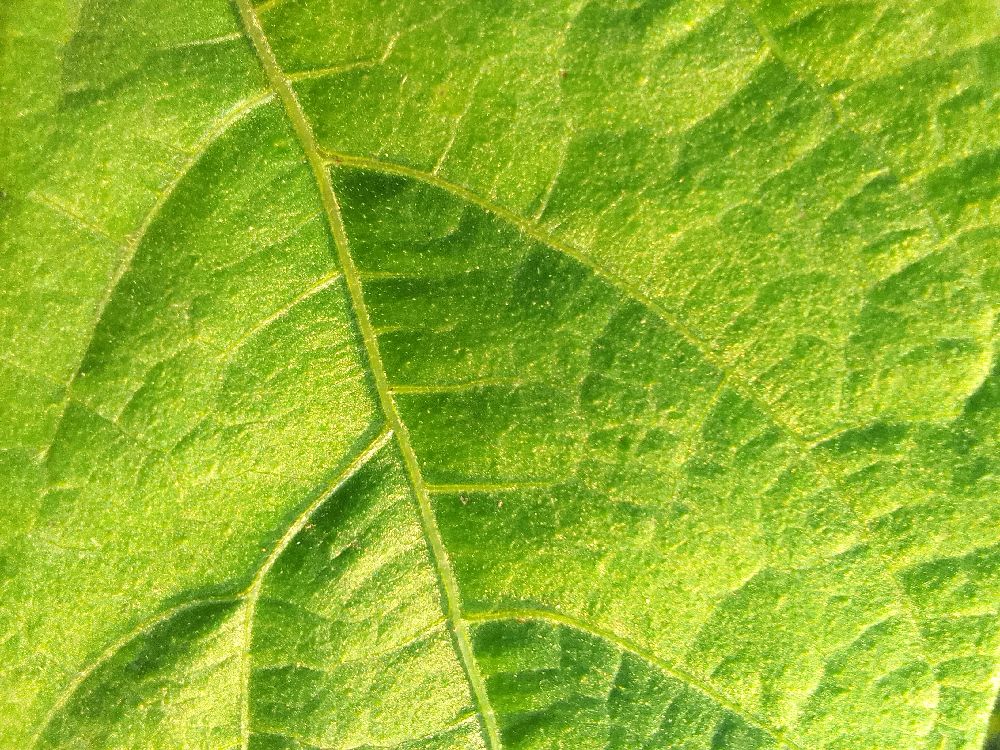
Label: healthy